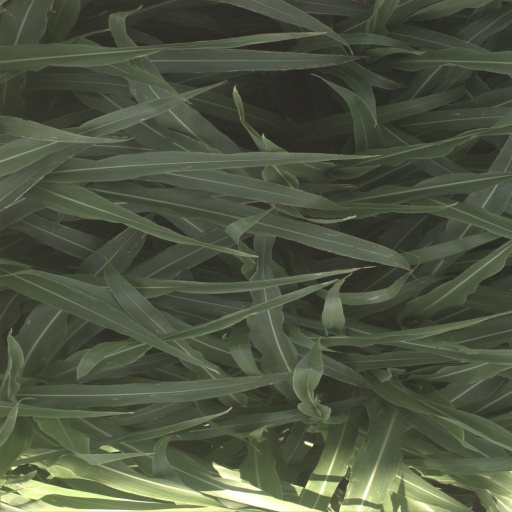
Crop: sorghum